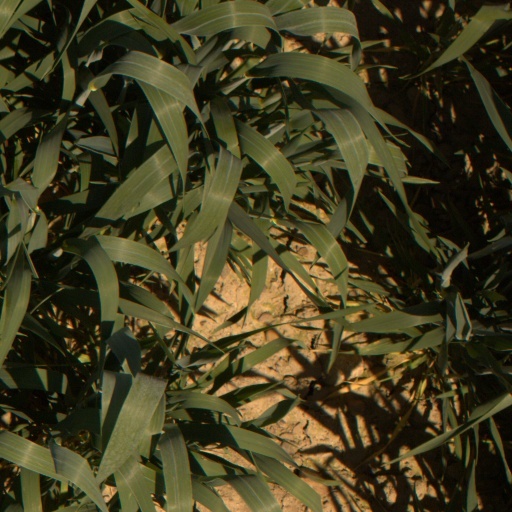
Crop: wheat